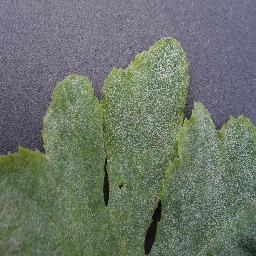
Label: Squash___Powdery_mildew